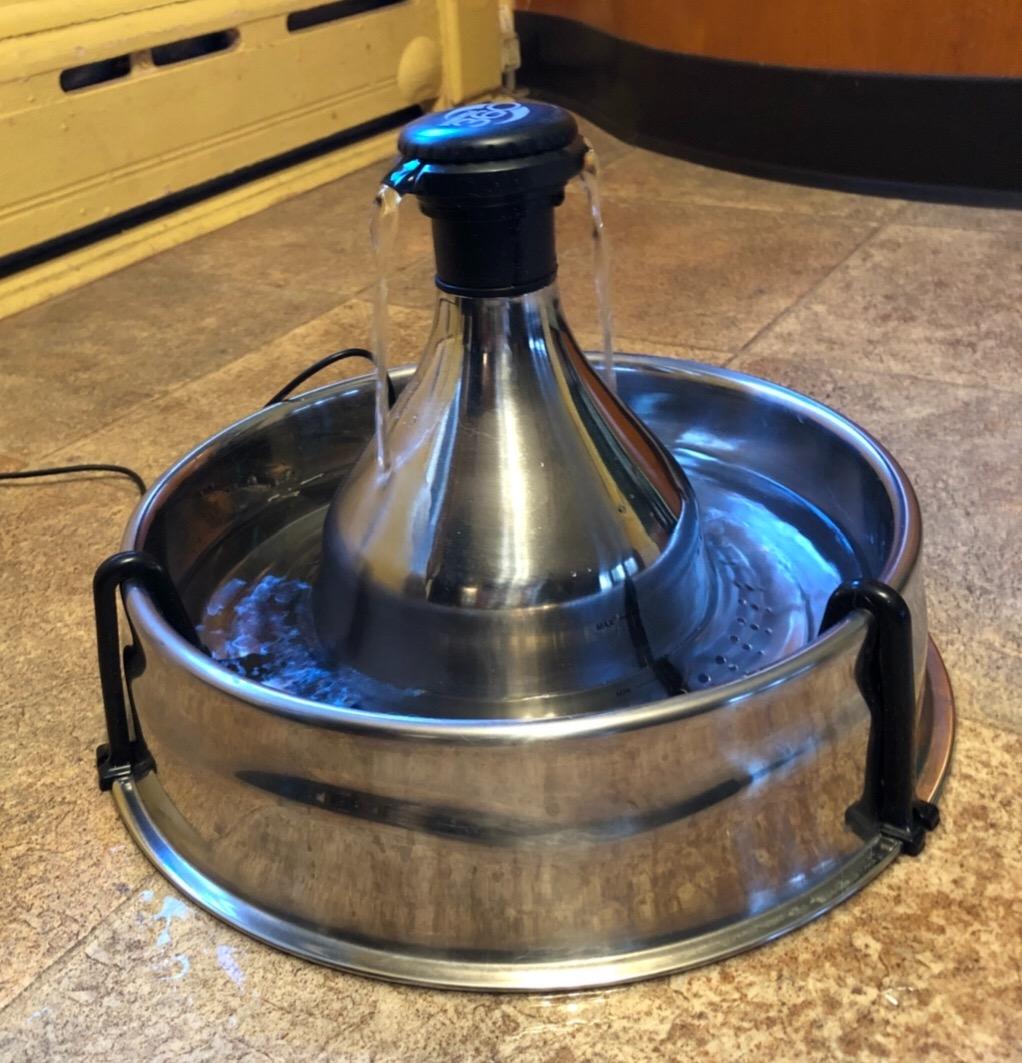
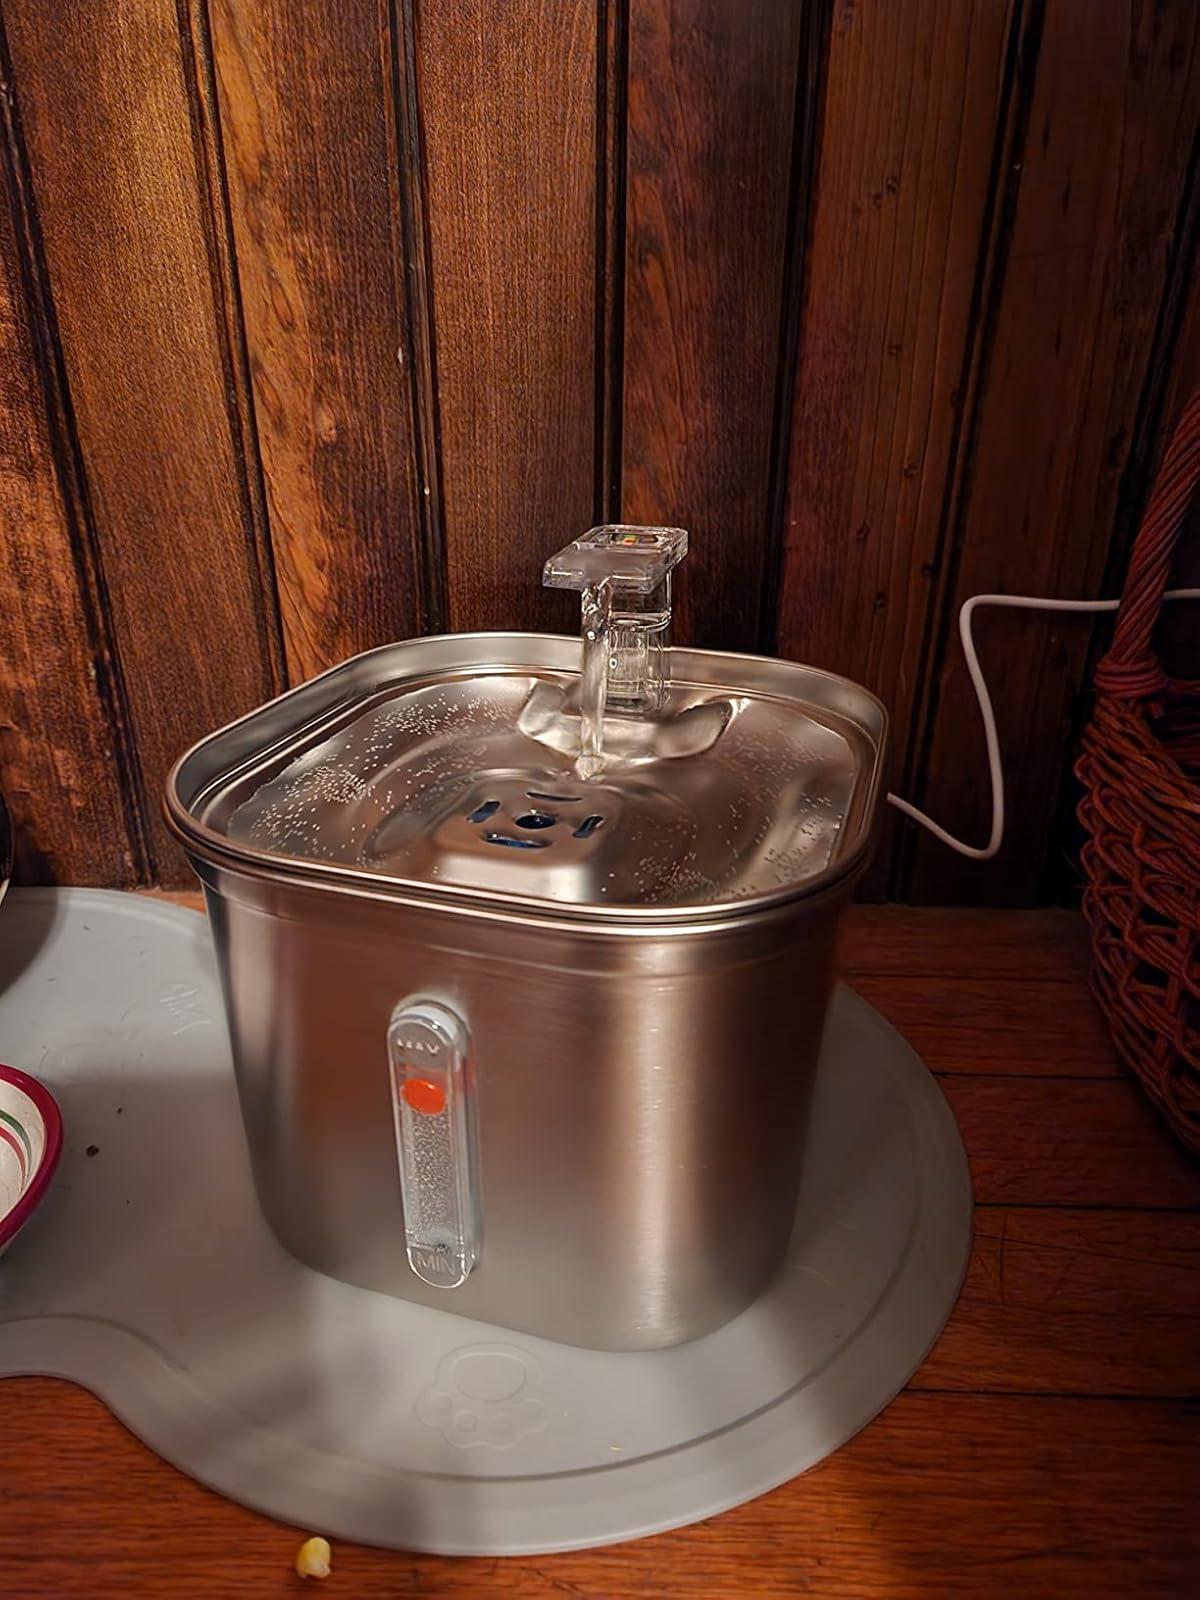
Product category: items_bowl
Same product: no